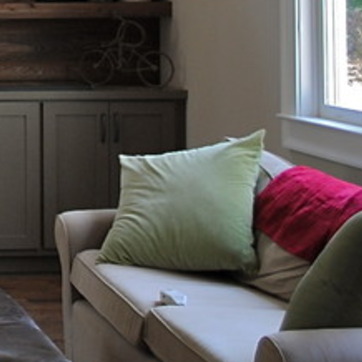
Material: fabric